Answer in natural language. Considering the relative positions, where is brown cardboard box (highlighted by a blue box) with respect to gray colour chair  shape square (highlighted by a red box)? Choose between the following options: above or below
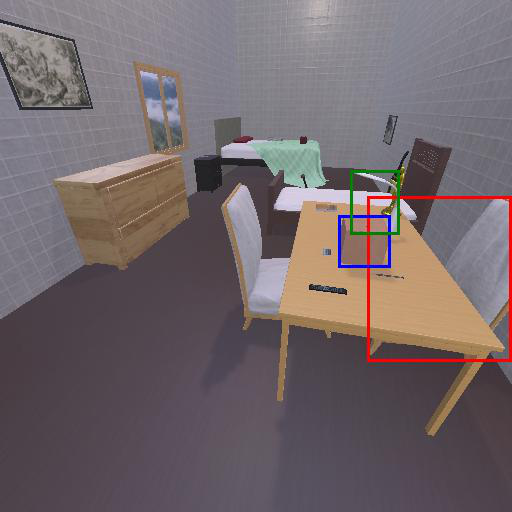
<answer>below</answer>